Haakon V

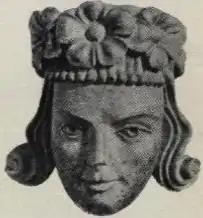
Contemporary bust of Haakon (as duke) from the Stavanger Cathedral, dated to the 1280s.

Haakon V Magnusson (10 April 1270 – 8 May 1319) was King of Norway from 1299 until 1319.